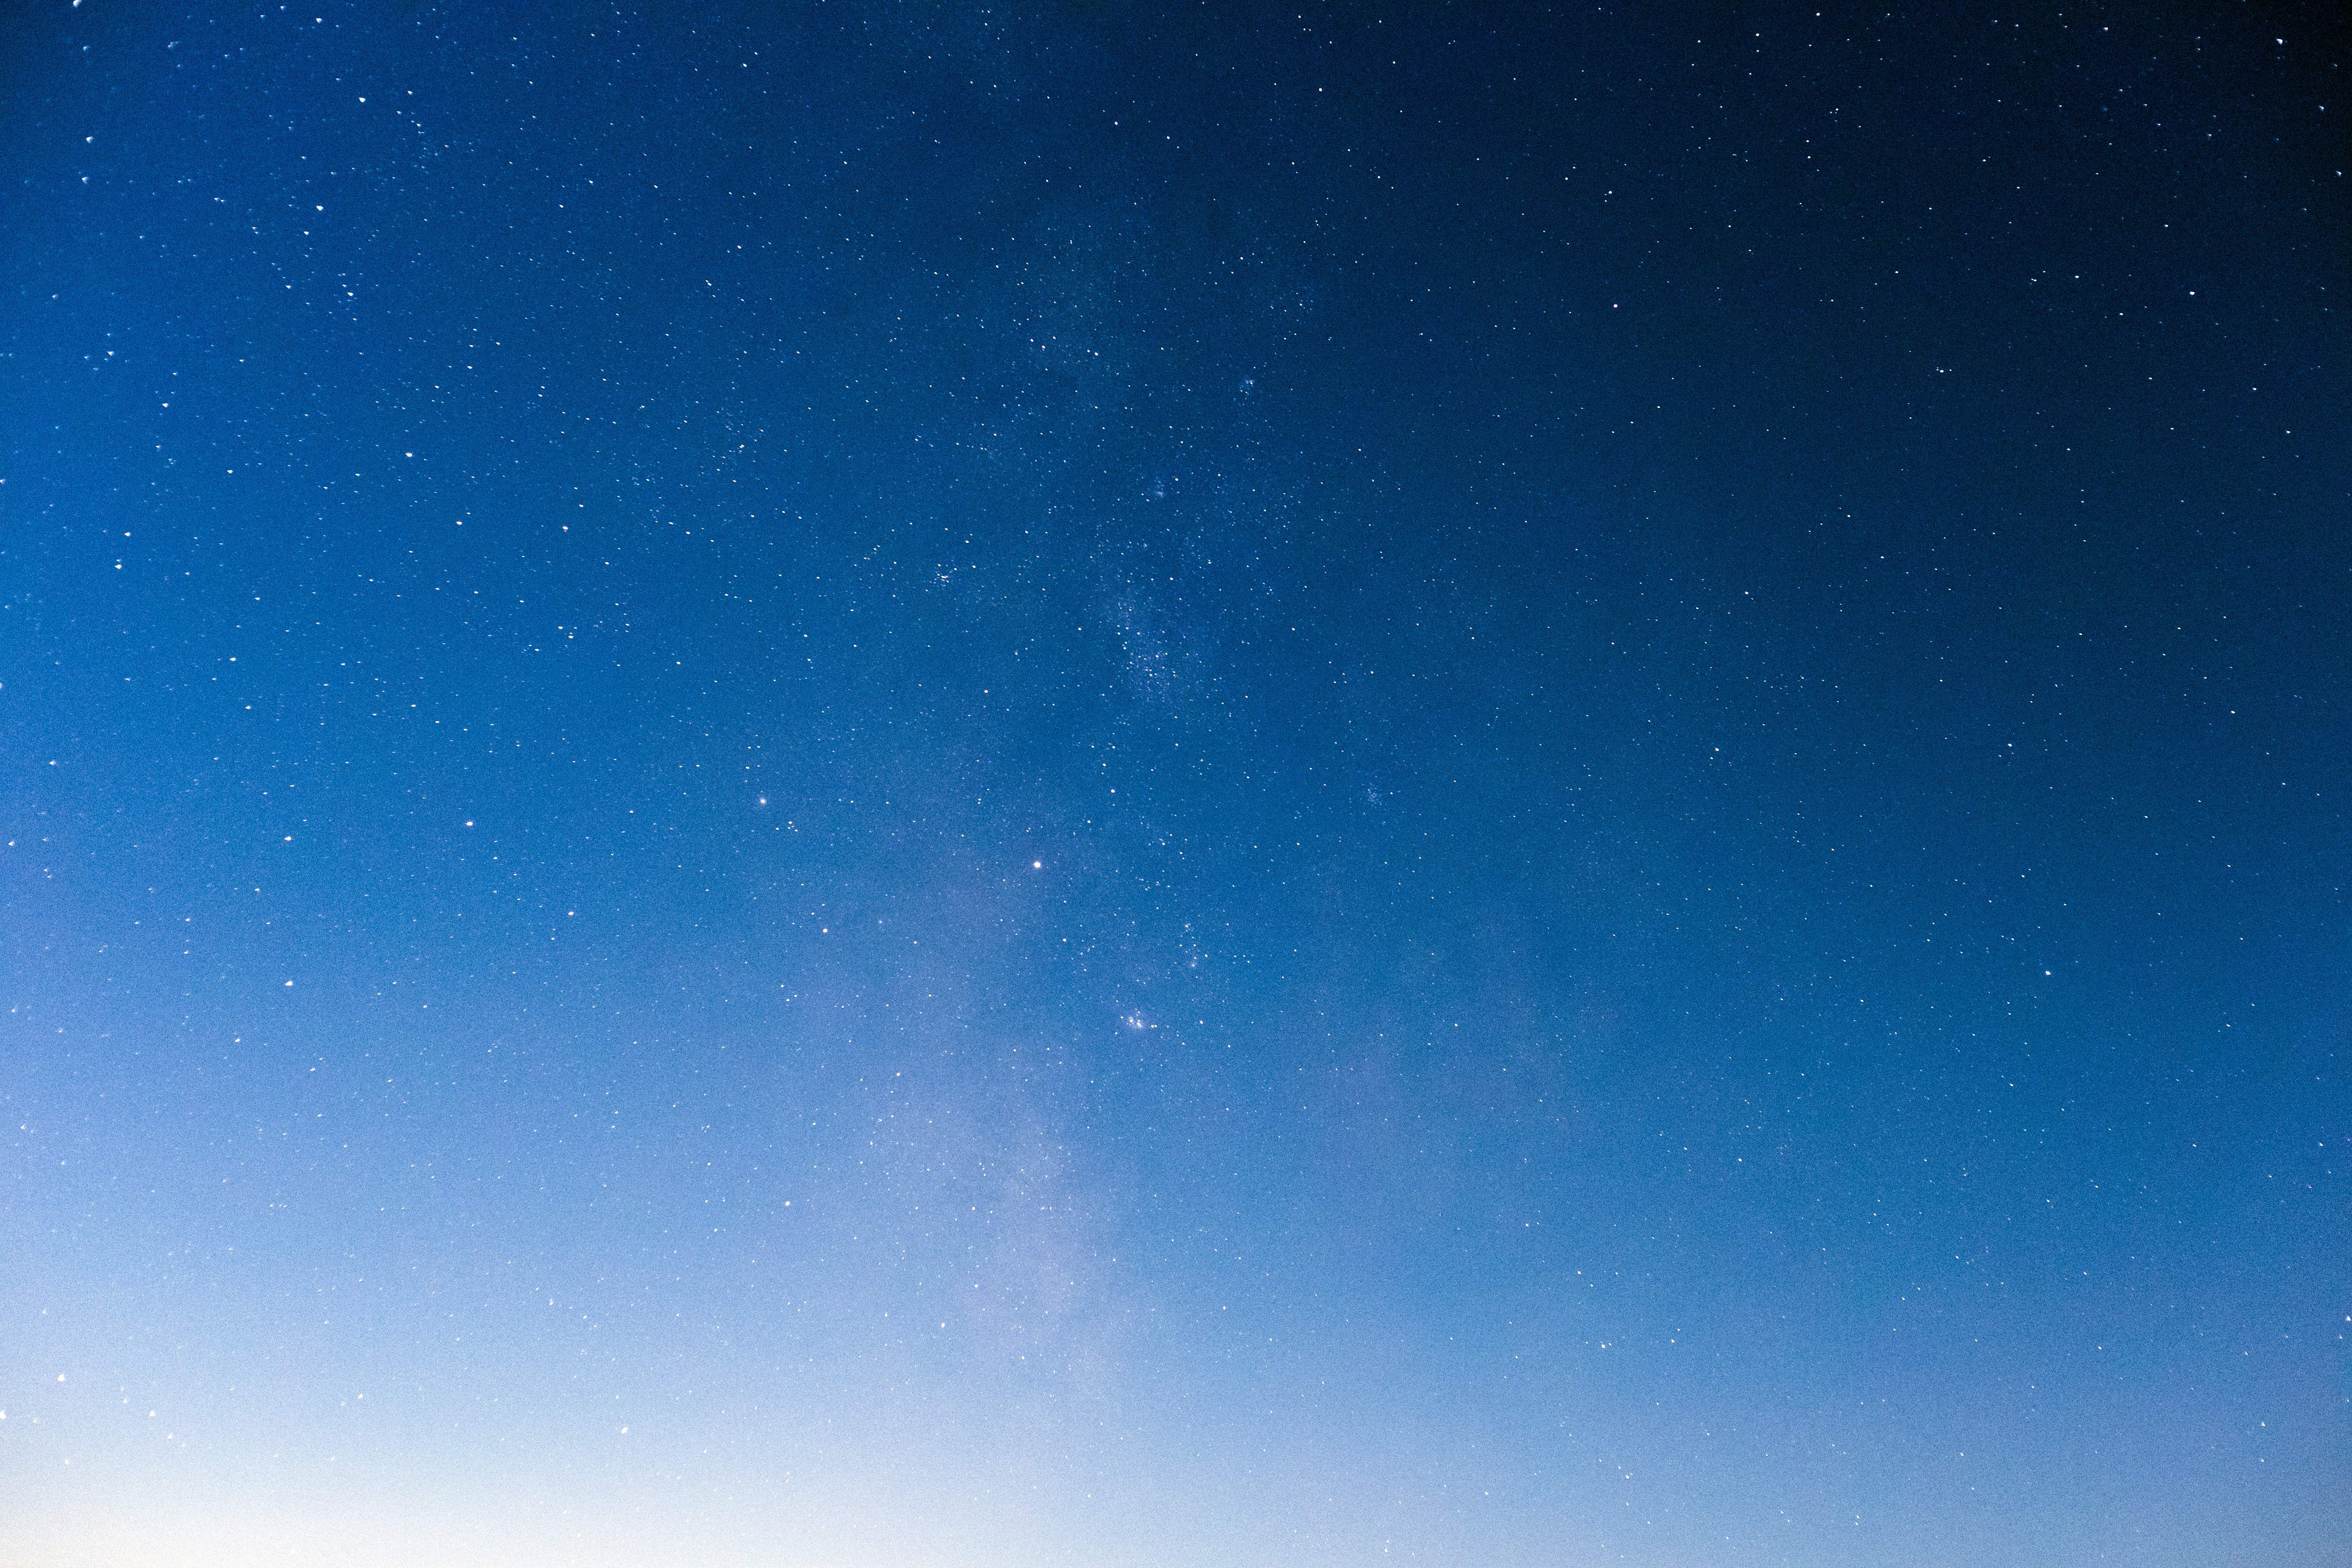
sky, blue, atmosphere, night, horizon, star, calm, astronomical object, space, electric blue, outer space, cloud, landscape, astronomy, universe, science